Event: Nepal Earthquake
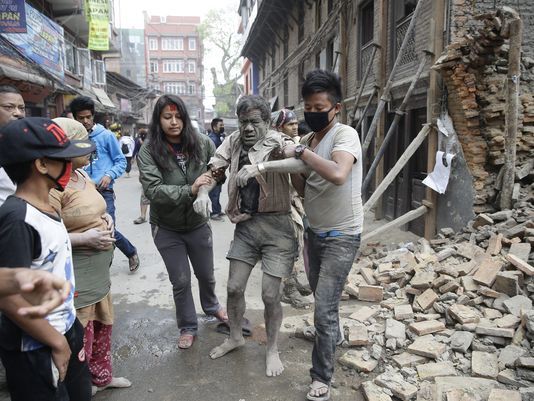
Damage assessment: damage